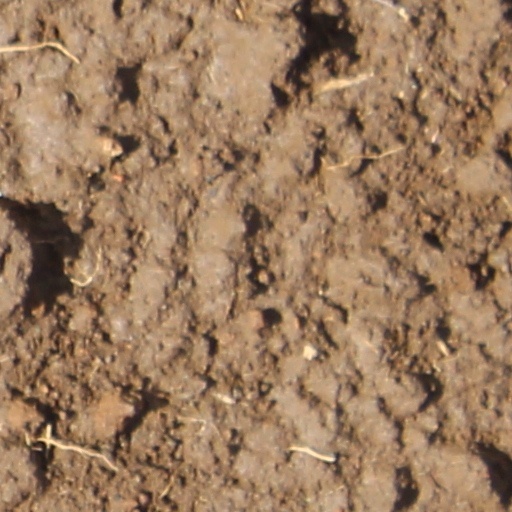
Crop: wheat